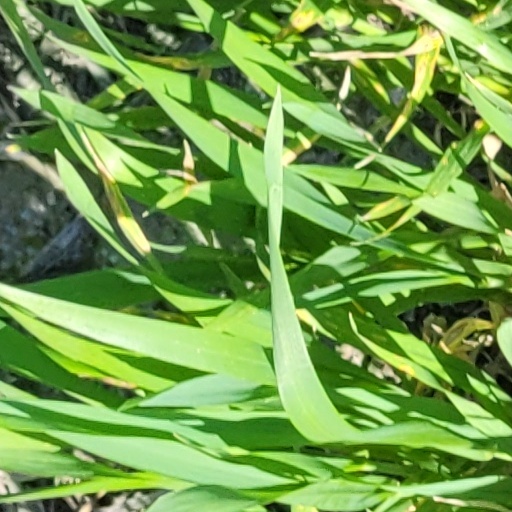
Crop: wheat